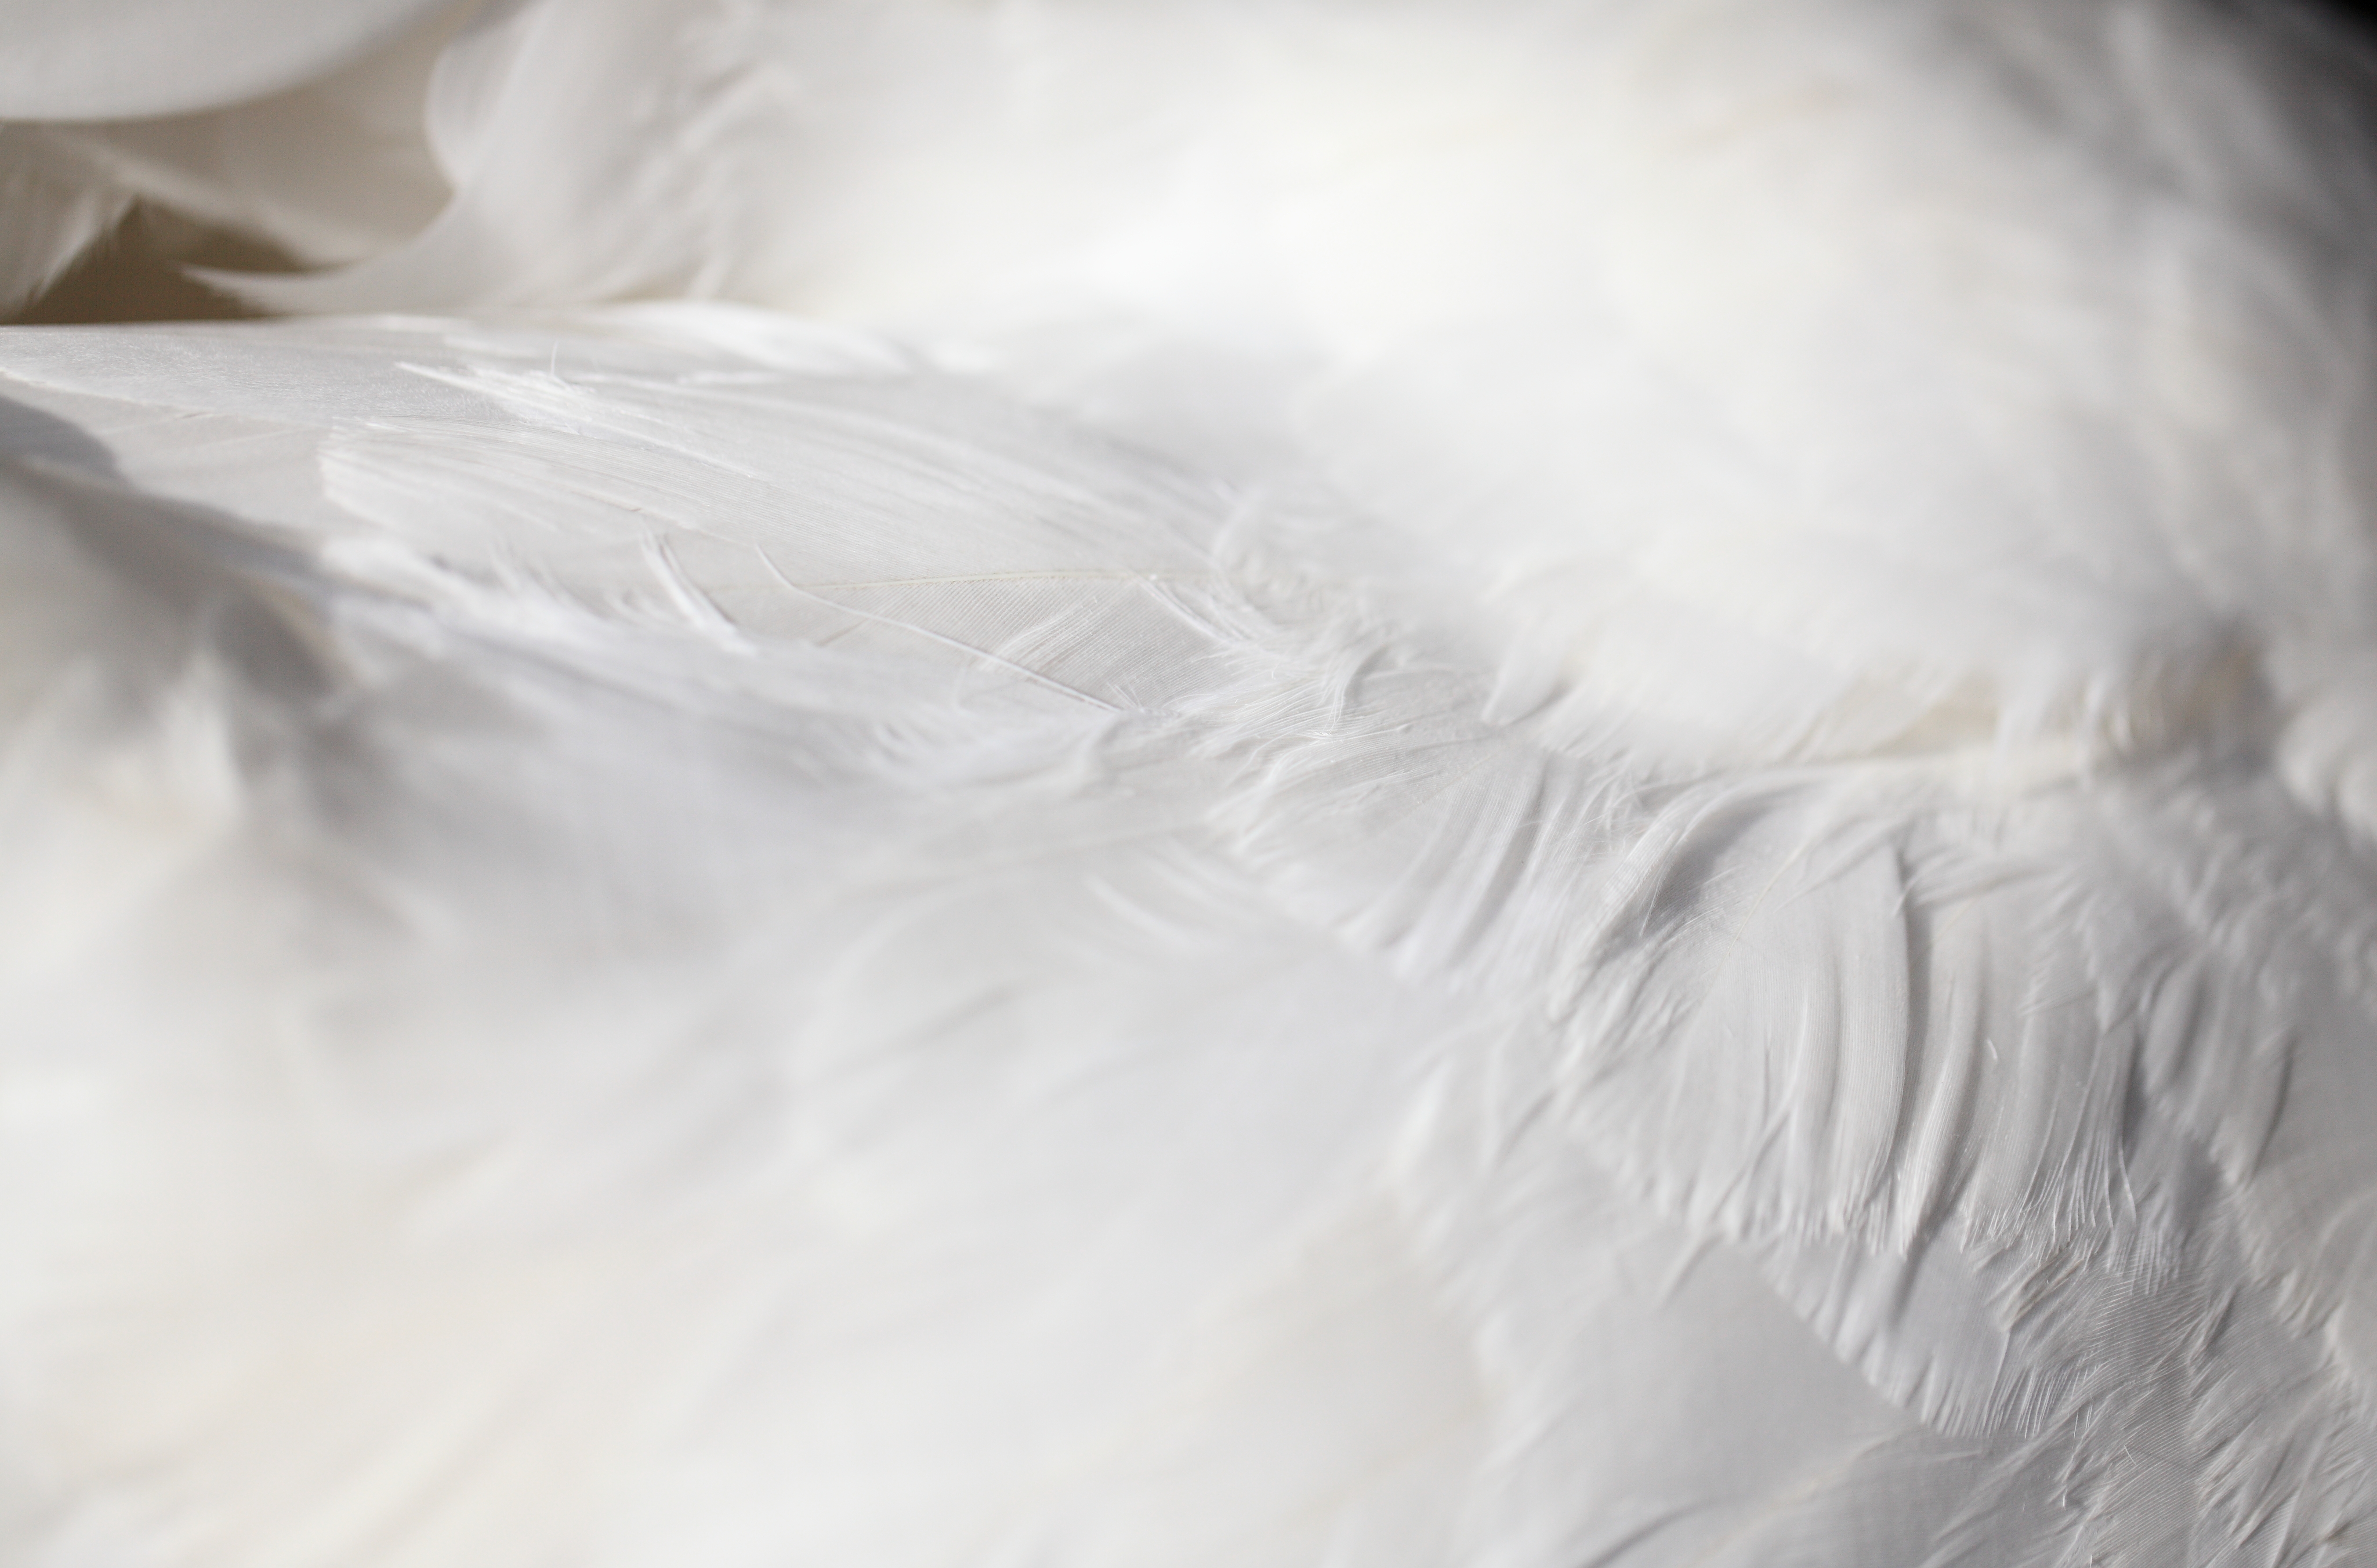
bird, wing, white, petal, high, wedding dress, feather, material, chest, close up, swan, vertebrate, 5d, hires, bud, markii, water bird, hi, res, resolution, fashion accessory, bridal clothing